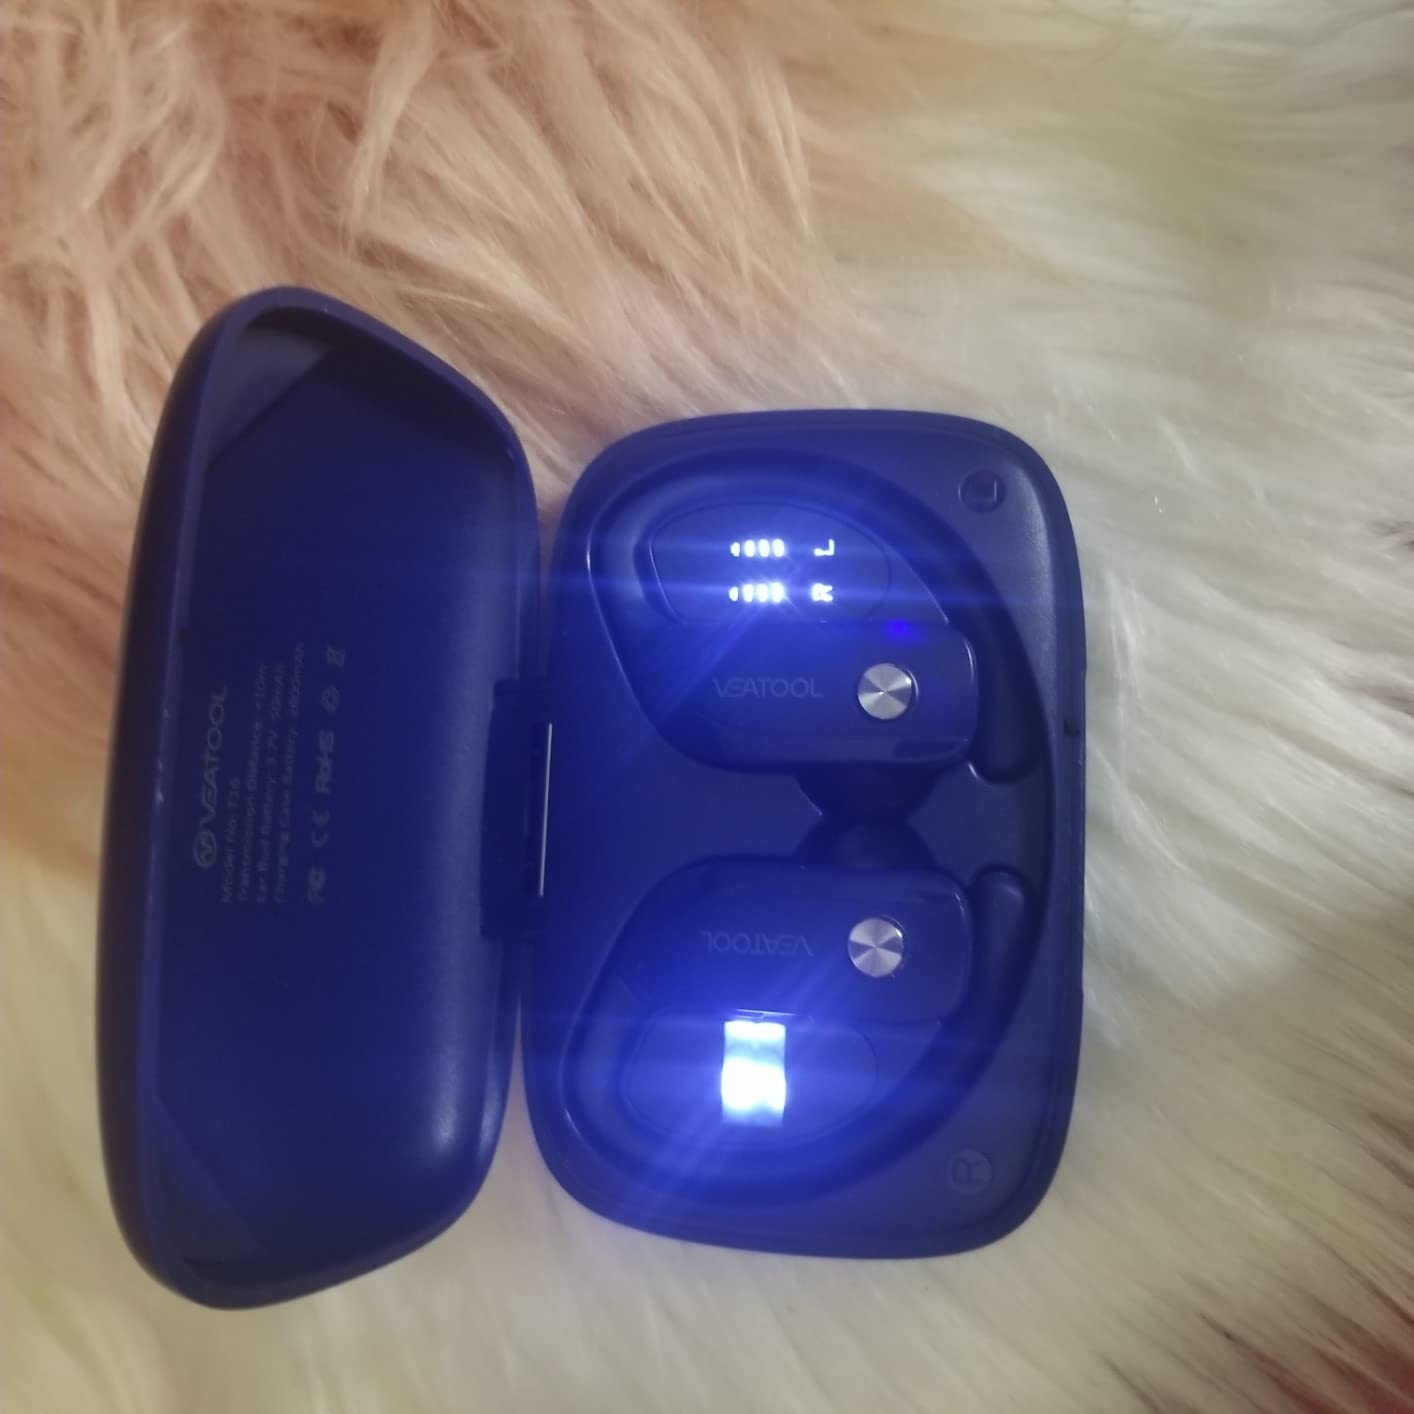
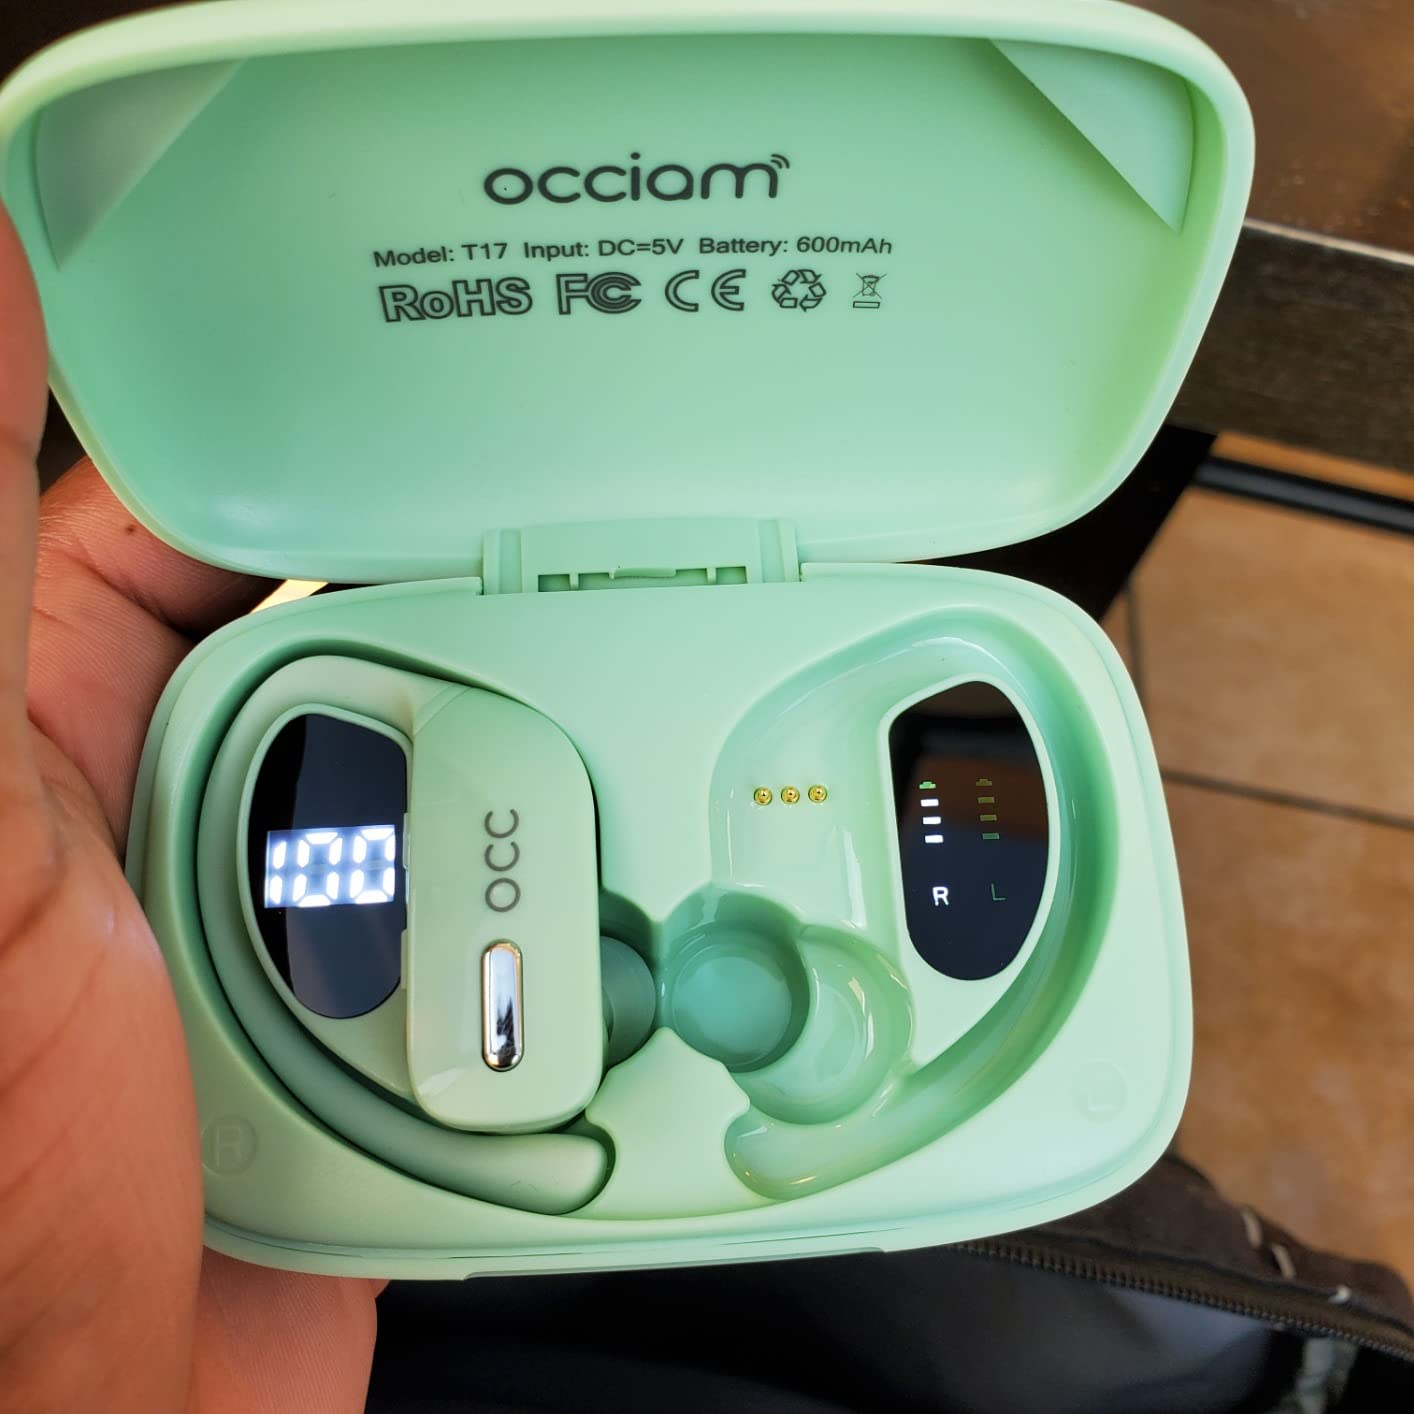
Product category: earbuds
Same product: no